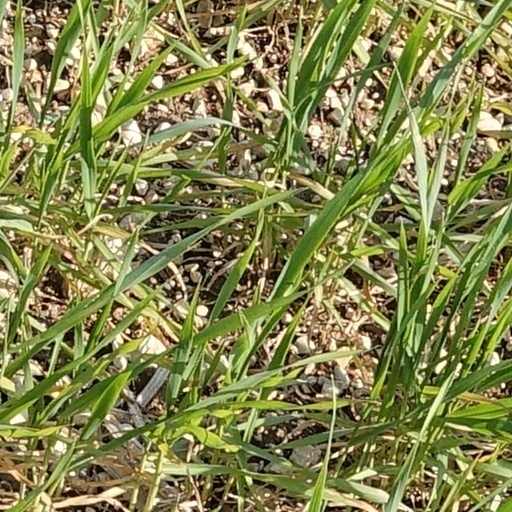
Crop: wheat